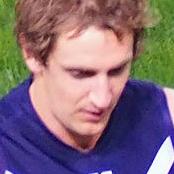
Age: 26